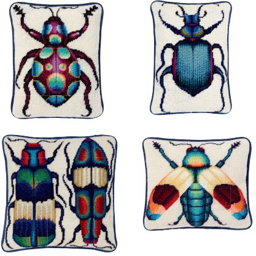
insects can surprise with their luminescent colors , colors we normally associate with tropical birds of paradise .